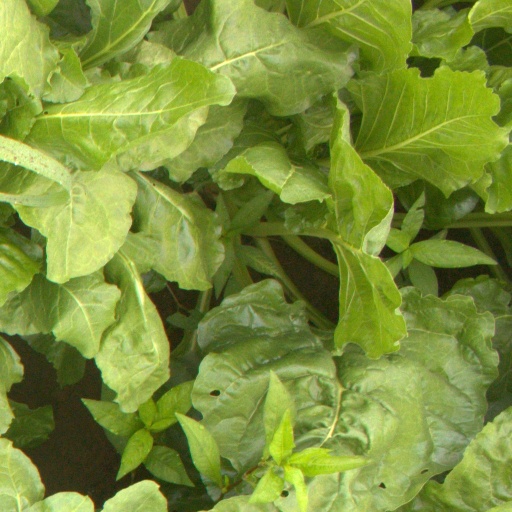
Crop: sugar beet